Asian Century

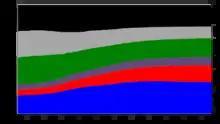
Projected shares of global GDP by region to 2050

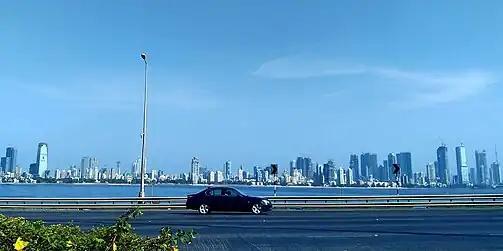
India's middle-class population of 300 million is growing at an annual rate of 5%. Shown here is an upmarket area in South Mumbai.

The major driver is continued productivity growth in Asia, particularly in China and India, as living standards rise. Even without completely converging with European or North American living standards, Asia might produce half of the global GDP by 2050. This is a large shift compared to the immediate post-cold war, when North America and Europe combined produced half of the global GDP. A 2011 study by the Asian Development Bank stated that: "By nearly doubling its share of global gross domestic product (GDP) to 52 percent by 2050, Asia would regain the dominant economic position it held some 300 years ago.